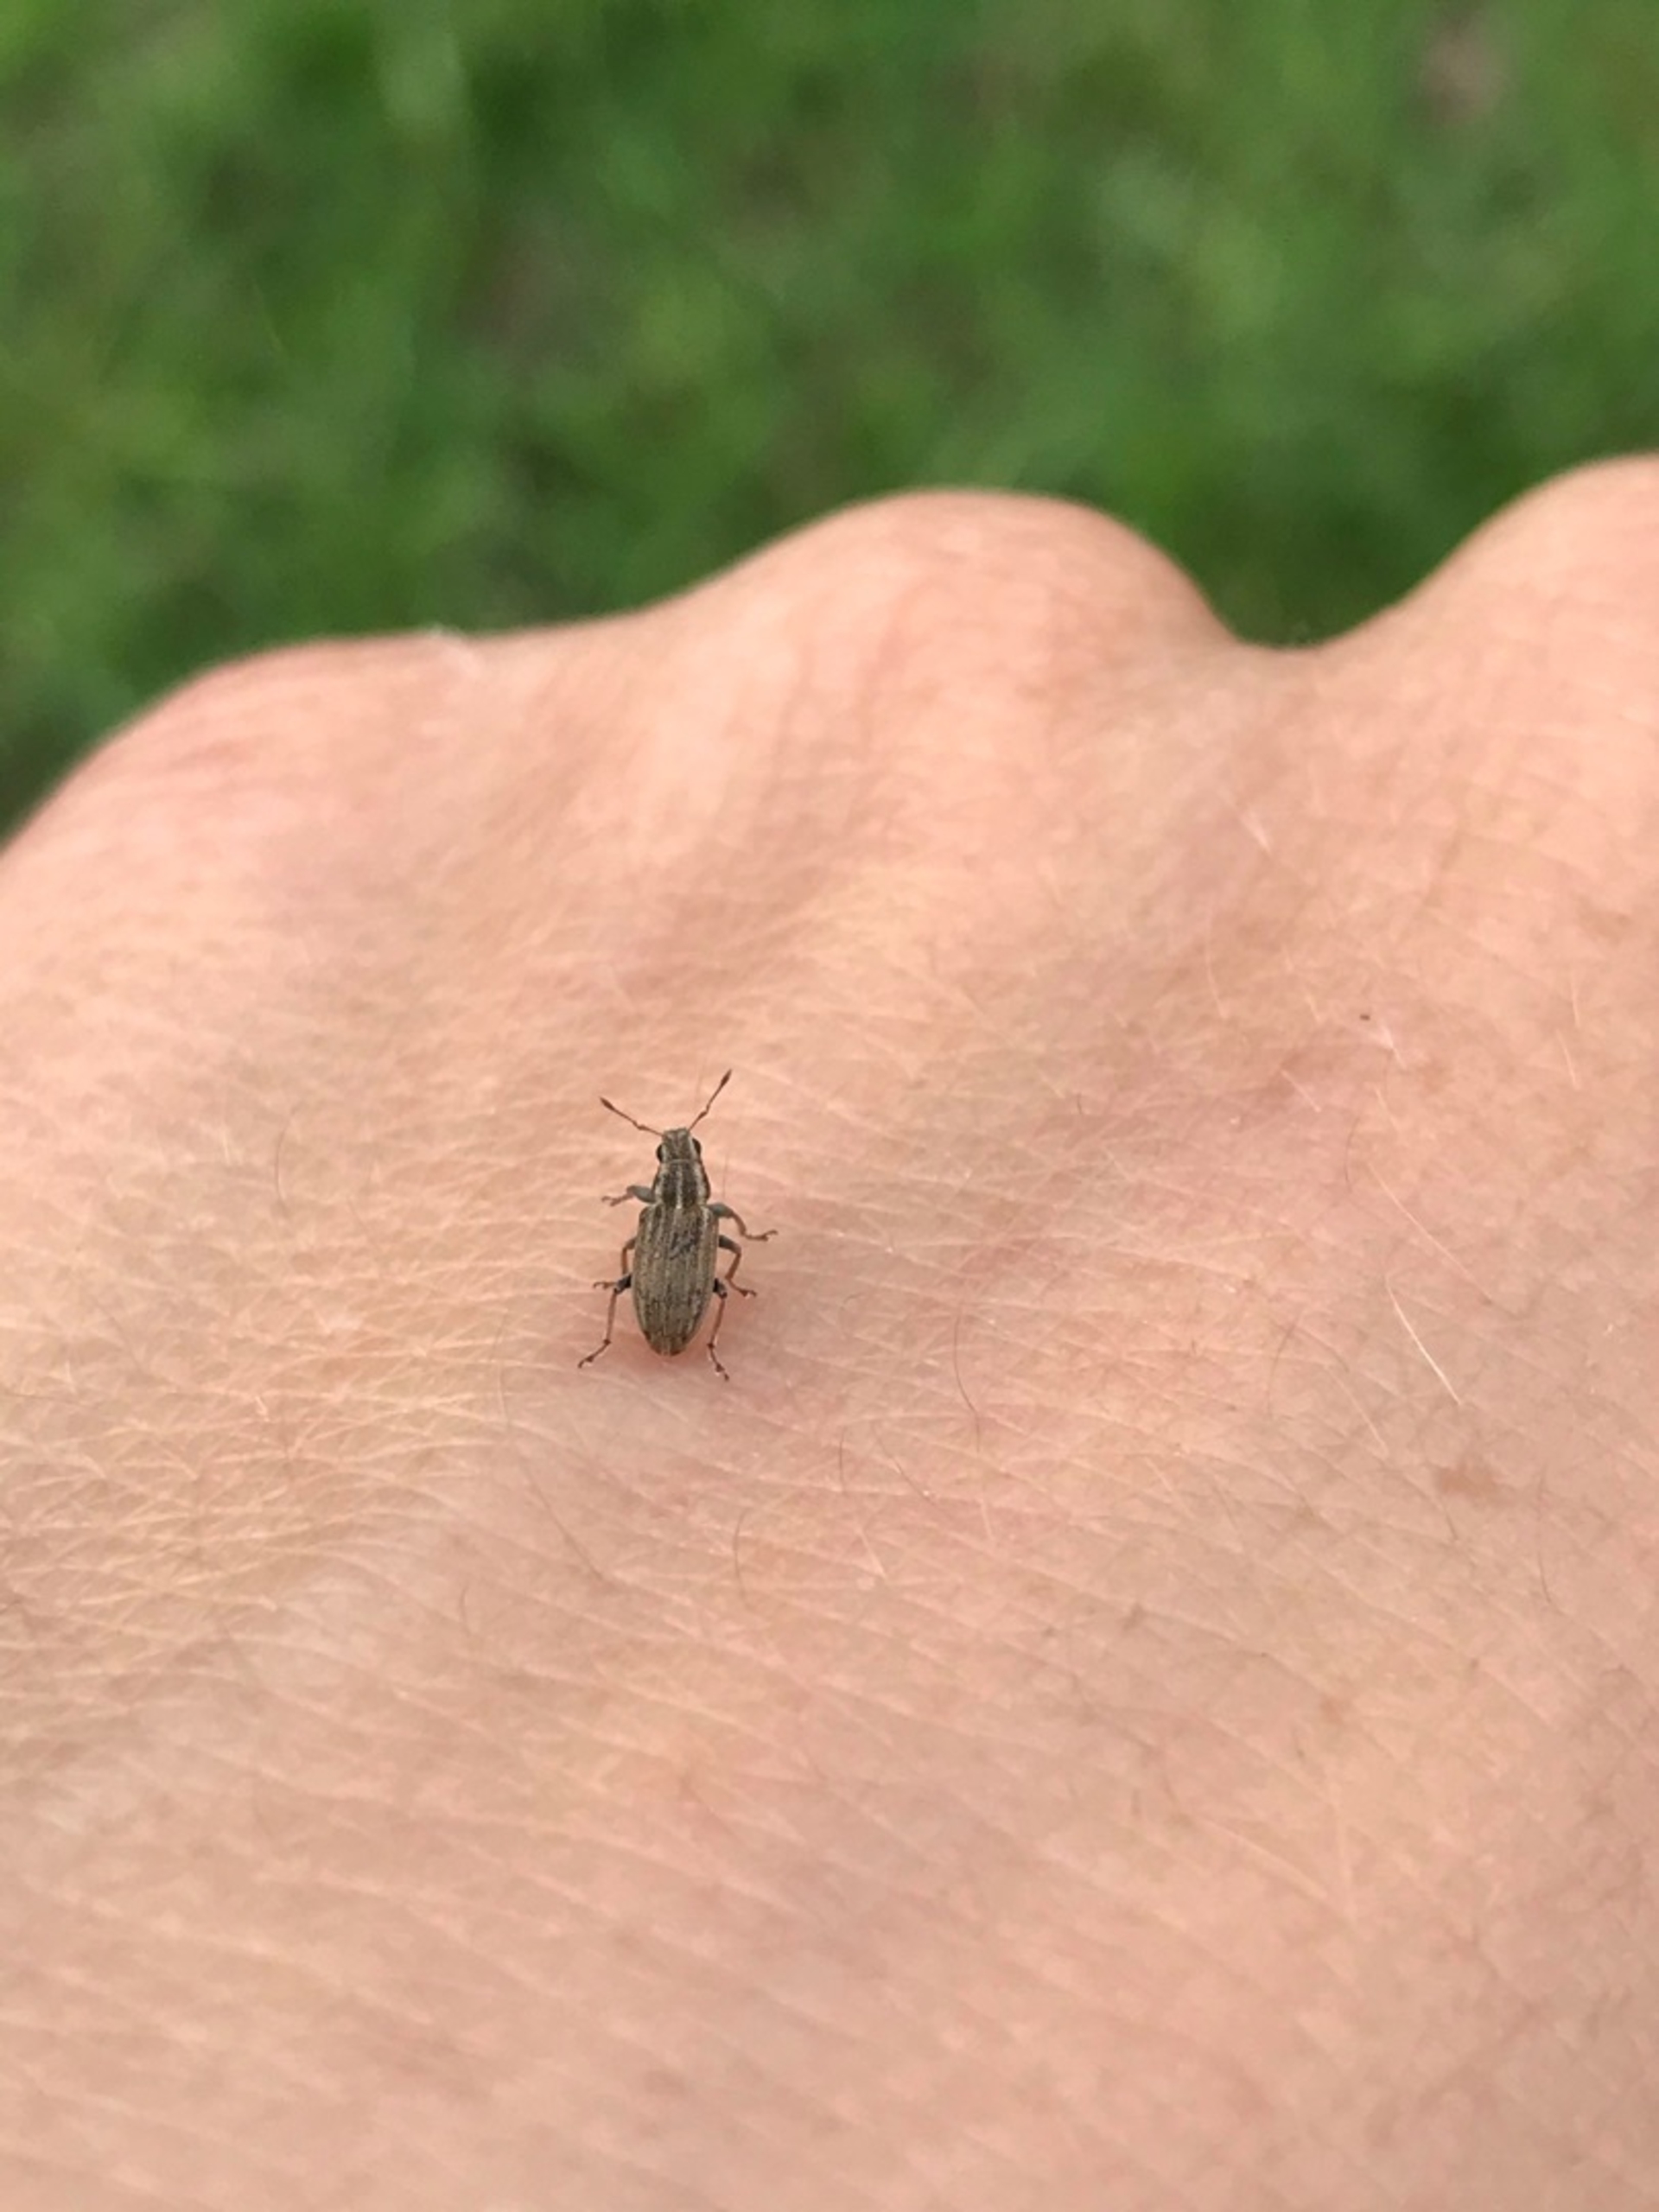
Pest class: pea_leaf_weevil